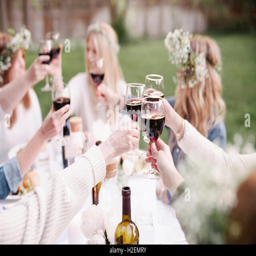
group of female friends gathered around a table , toasting with red wine